Mattie Stepanek

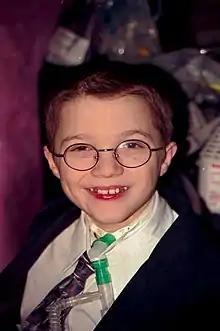
Stepanek in June 2004

Matthew Joseph Thaddeus Stepanek (July 17, 1990 – June 22, 2004), known as Mattie J.T. Stepanek, was an American author and motivational speaker. He published seven books of poetry and essays on peace, several of which appeared on The New York Times Best Seller list before his death at the age of 13. He wanted to be remembered as "a poet, a peacemaker, and a philosopher who played."